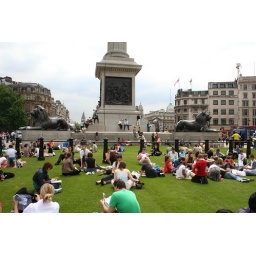
The usual hard stone covered in lovely green grass. It smelt lovely.